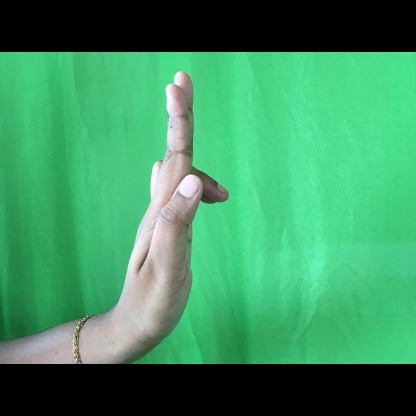
Mudra: Ardhapathaka